Igal, Navarre

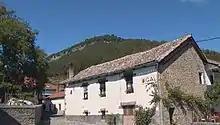
Igal

Igal is a town located in Valley of Salazar, located in the province and Foral Community of Navarre, northern Spain, in Güesa municipality. The Instituto Nacional de Estadística (Spain) combines the population totals of Igal with neighboring Güesa, which in 2022 was a total of 34 inhabitants.